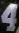
Number: 4